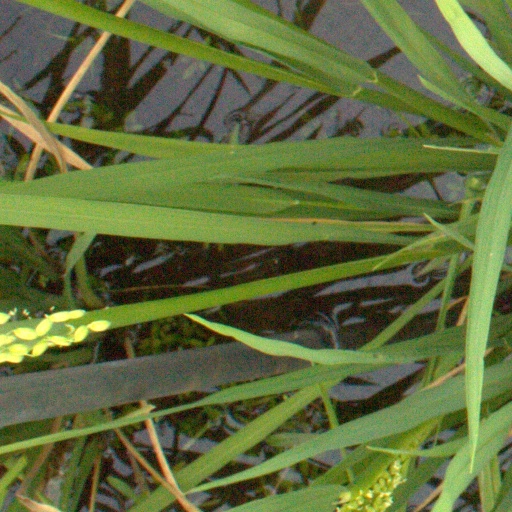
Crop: rice